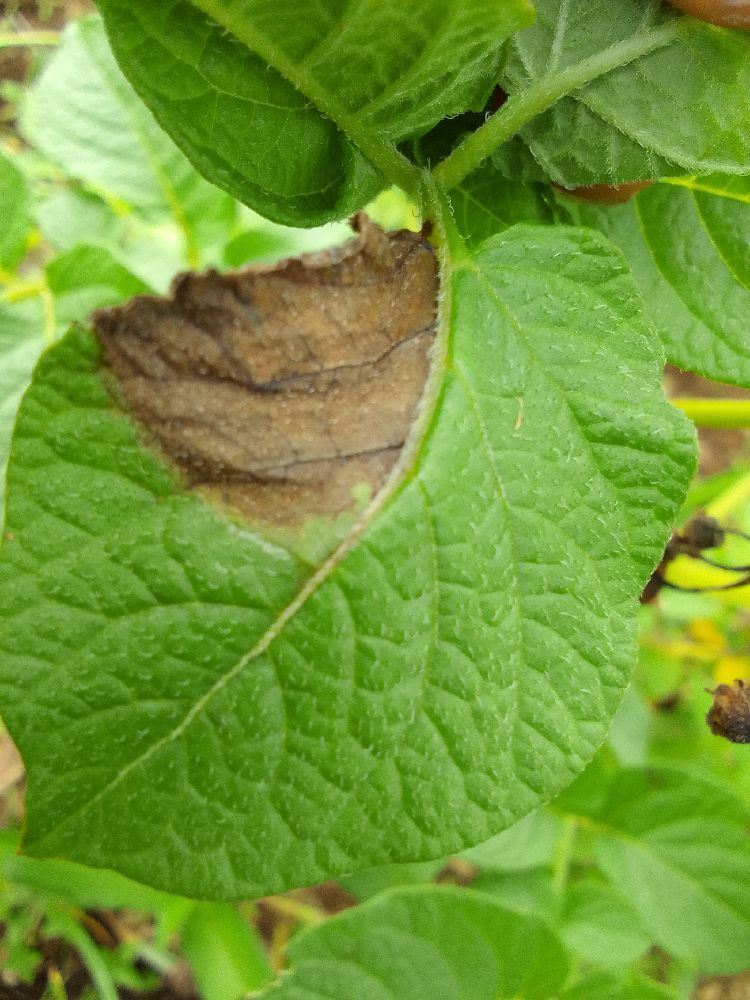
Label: Late blight